Mercury Montclair

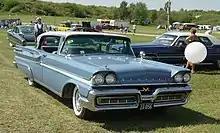
1958 Mercury Montclair Phaeton 4-door hardtop

For 1955, the Montclair model line offered the "Sun Valley," succeeding the Monterey Sun Valley from 1954. In line with the Ford Fairlane Crown Victoria Skyliner, the front half of the roof was a tinted Plexiglas panel; in contrast to the pillared Skyliner, the Sun Valley was a hardtop.